Jang Minho

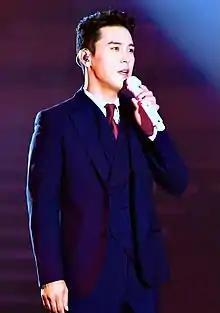

Jang Ho-geun (born 11 September 1977), known professionally as Jang Minho, is a South Korean singer. He competed in the TV Chosun audition show "Mr. Trot", placing in the top sixth. He is also a model, dancer, and TV presenter.